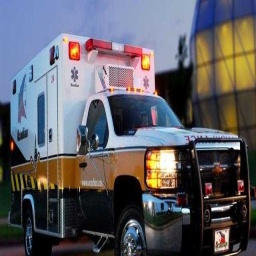
Label: ambulance